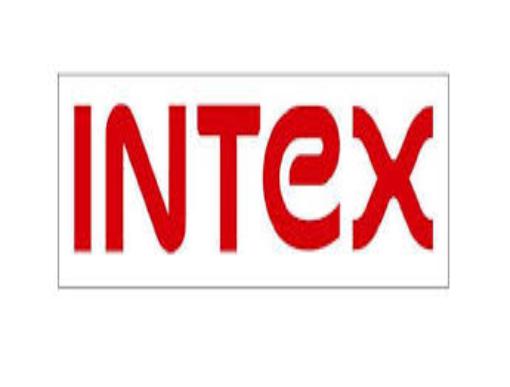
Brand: Intex
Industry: Necessities